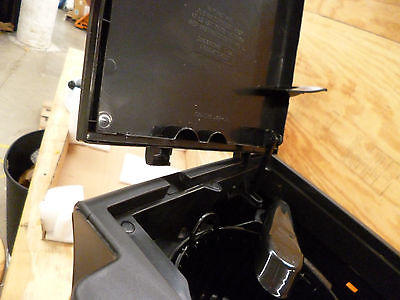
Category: coffee maker